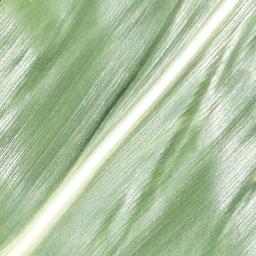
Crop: corn
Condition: (maize)_healthy